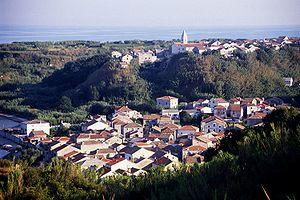
Susak est une localité de Croatie située sur l'île de Susak et dans la municipalité de Mali Lošinj, comitat de Primorje-Gorski Kotar. En 2001, la localité comptait 188 habitants.
Susak est une île de Croatie, dans la mer Adriatique.